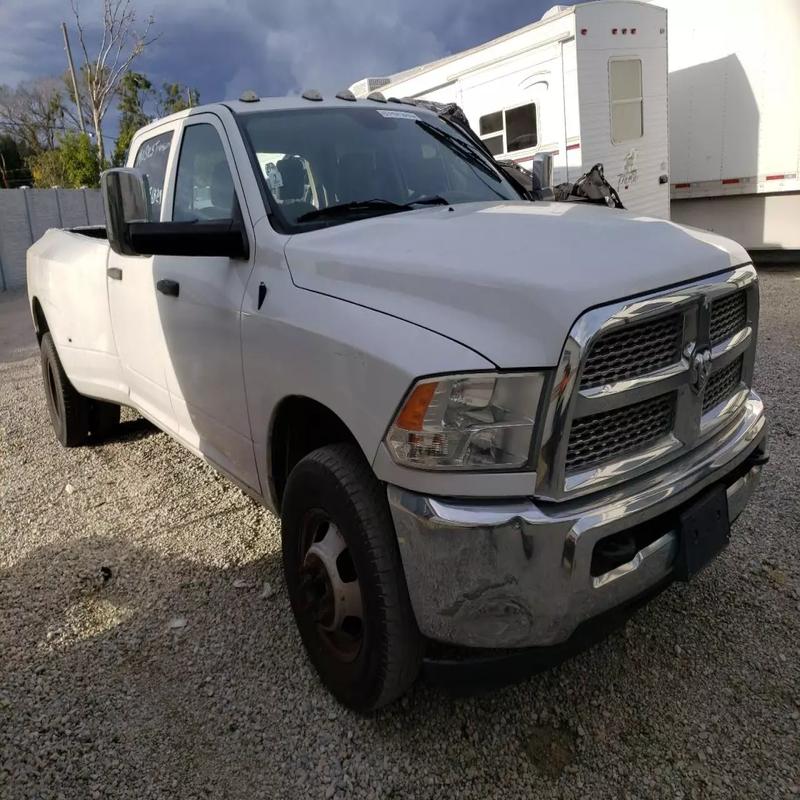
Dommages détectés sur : pare-choc avant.
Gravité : mineur